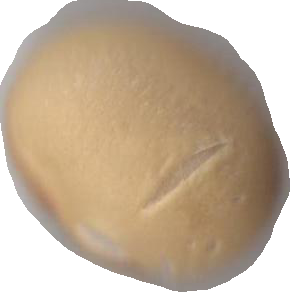
Variety: Dega